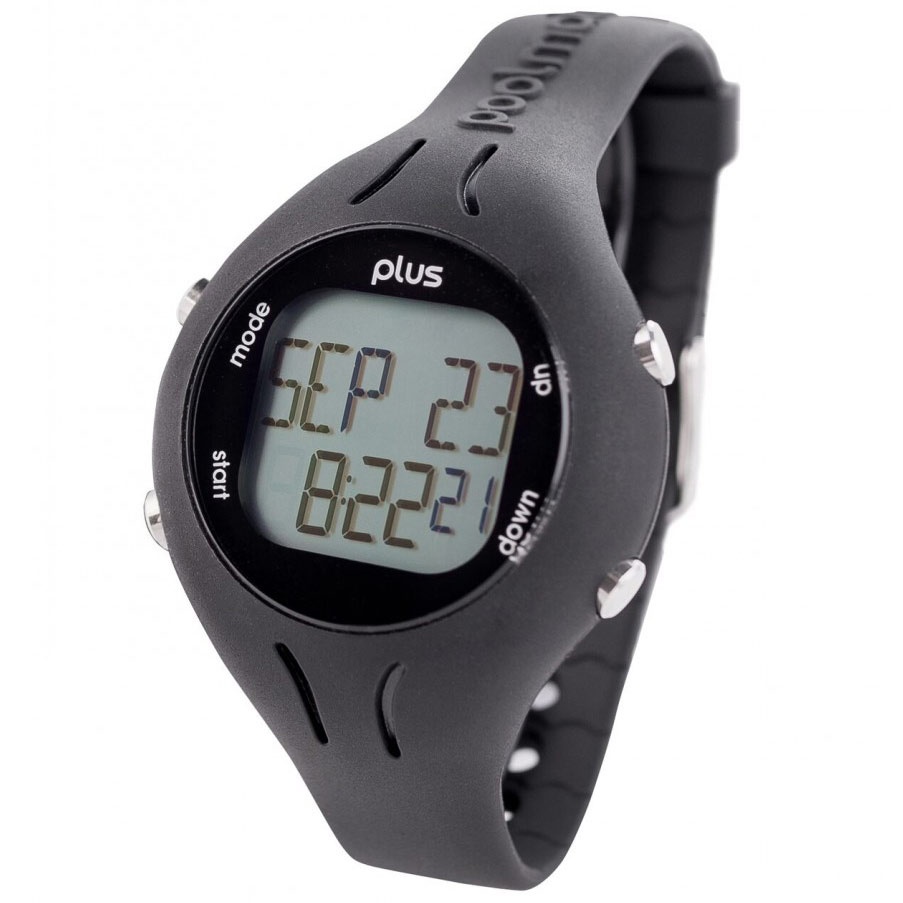
Swimovate Poolmate Plus Watch -DS
Brand: Swimovate
Category: Sporting Goods > Outdoor Recreation > Boating & Water Sports > Swimming > Swimming Machines